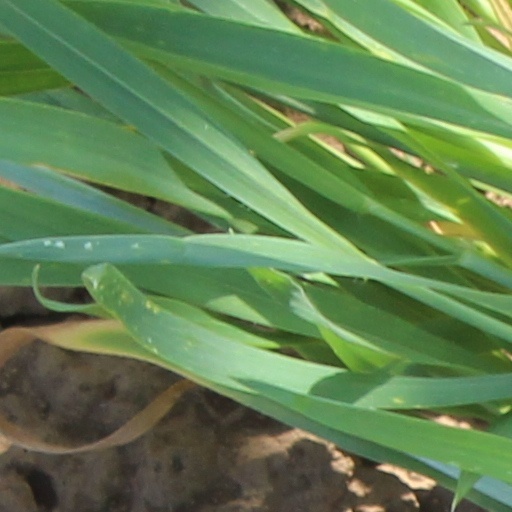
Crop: wheat